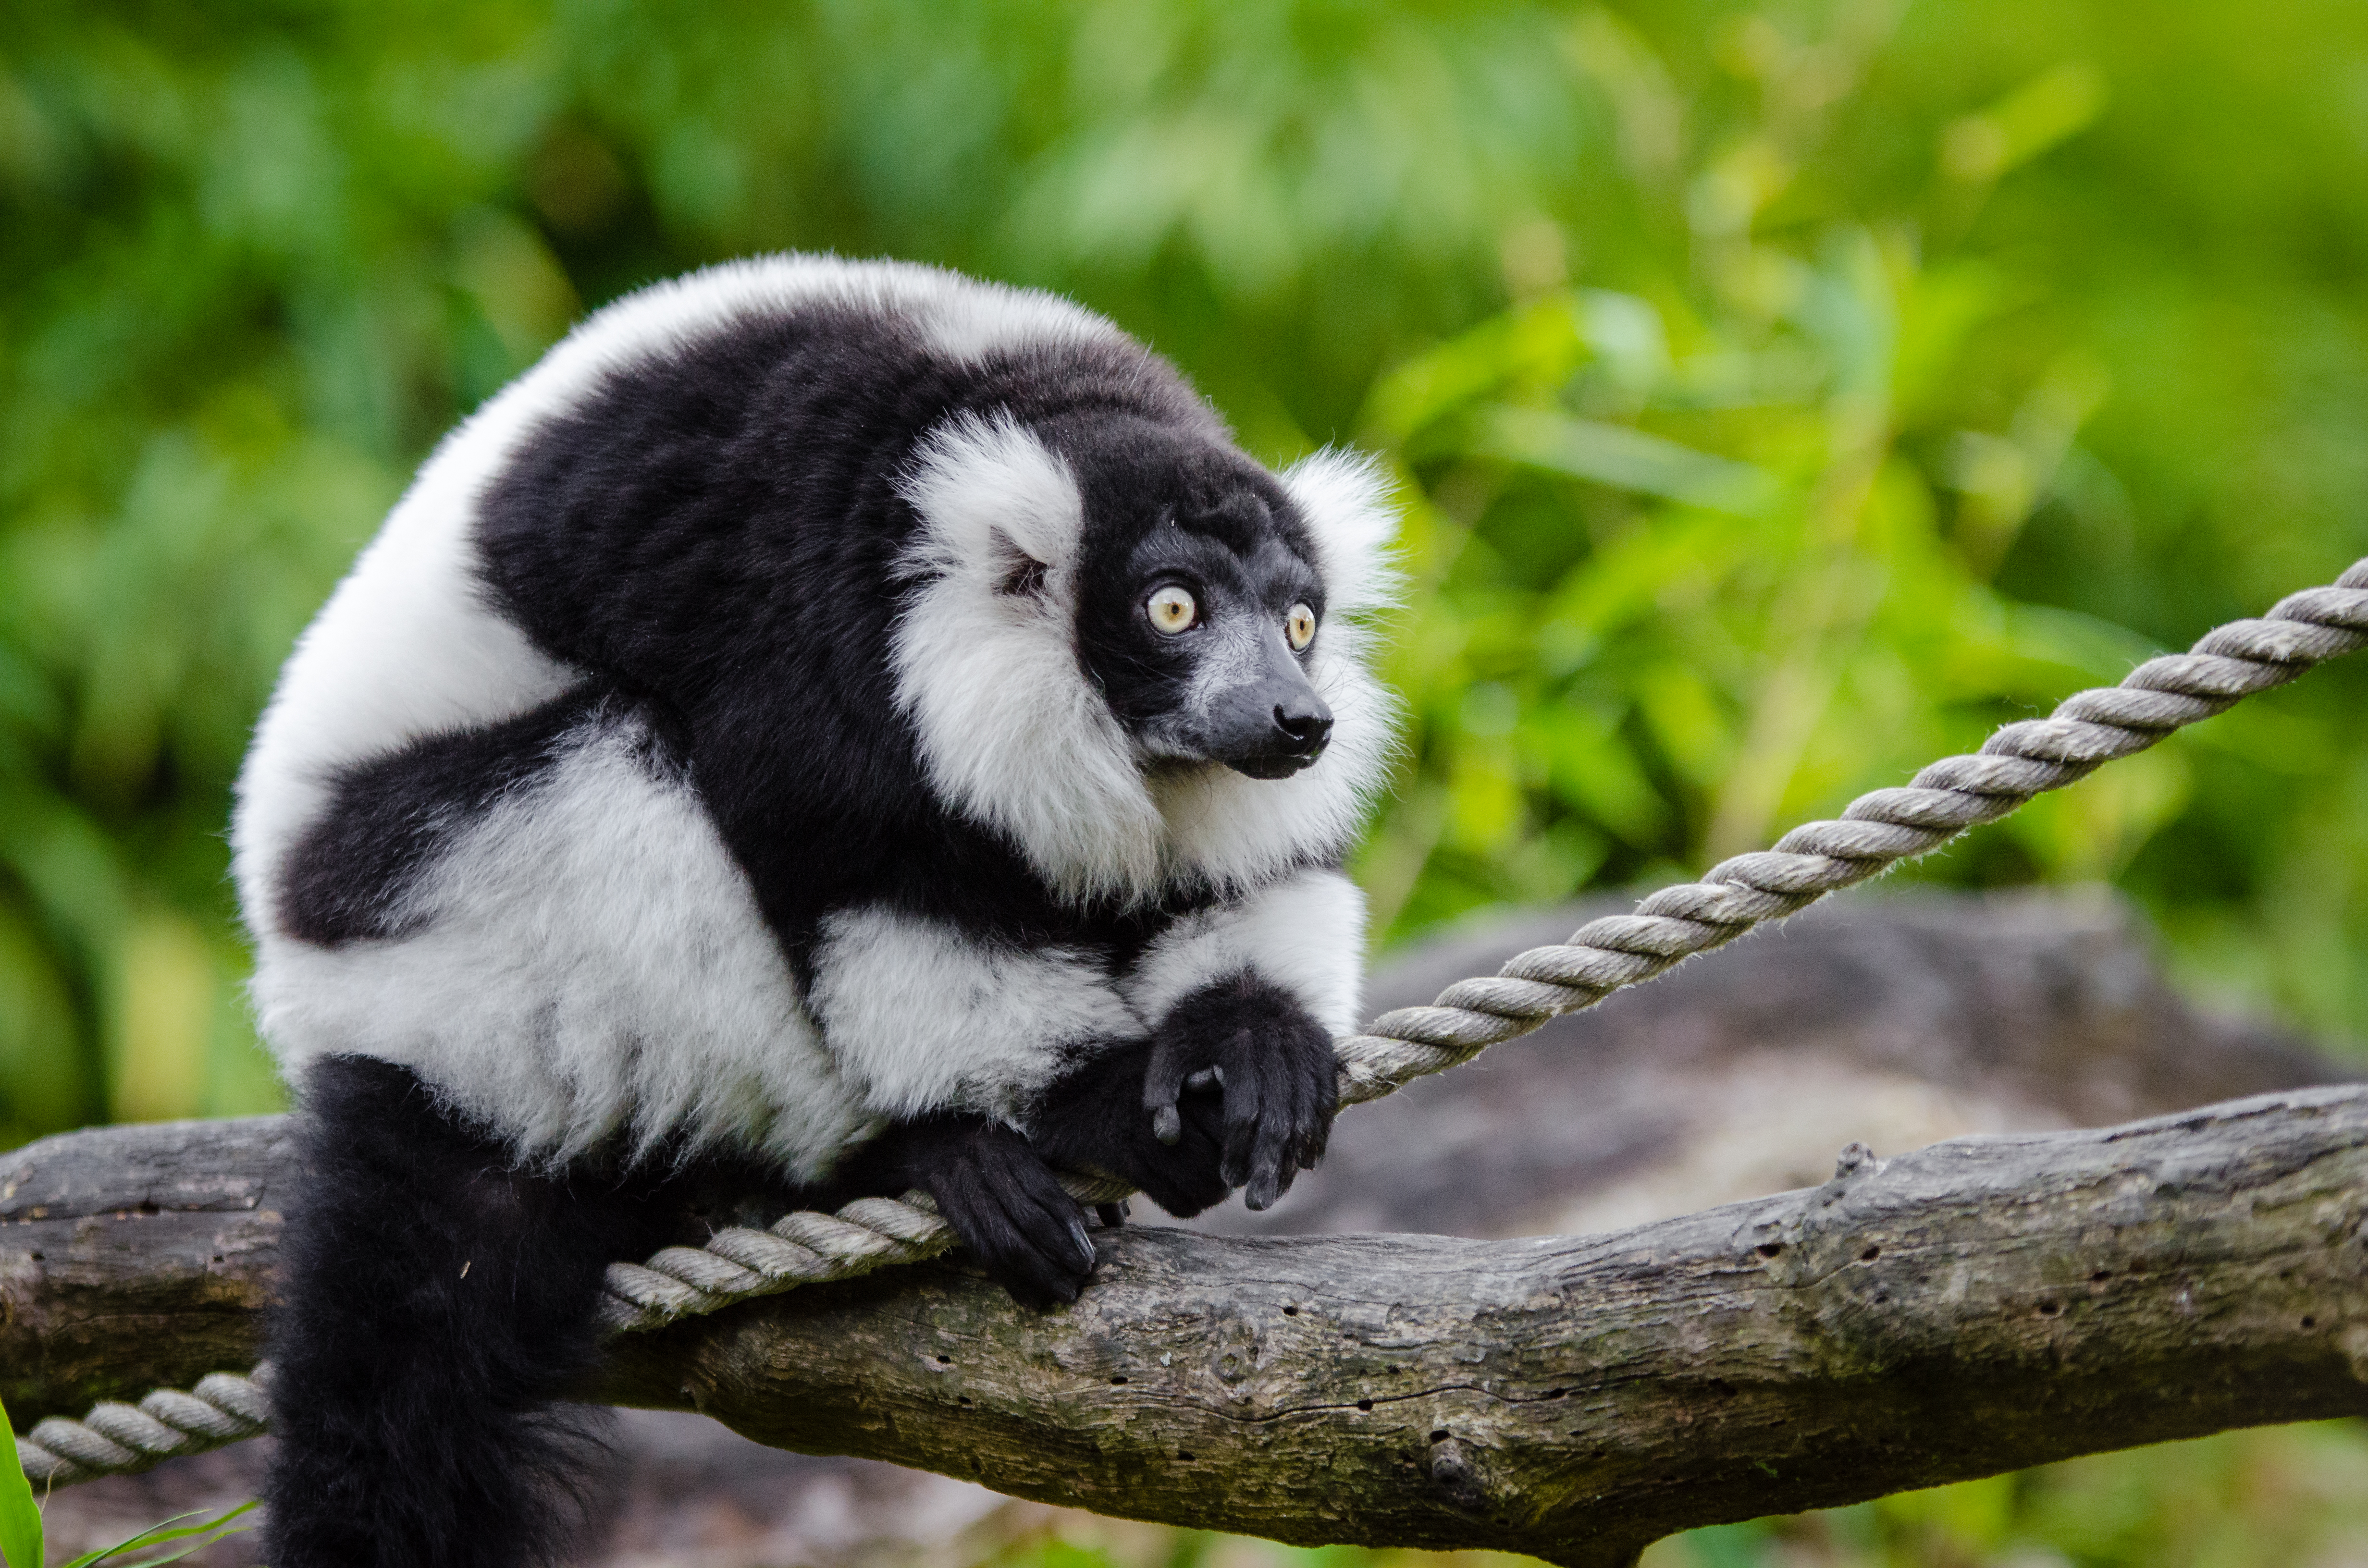
tree, branch, bokeh, white, feet, animal, cute, wildlife, zoo, fur, green, red, foot, mammal, nikon, black, lady, blurred, fauna, primate, world, leaves, outside, eyes, festival, et, background, eye, domain, gibbon, public, endangered, madagascar, vertebrate, noir, blanc, negro, blanco, germany, deutschland, schwarz, y, day, schwarzweis, tier, scream, fell, augen, adorable, bamboo, lemur, critically, niedlich, tierpark, bambus, madagaskar, iucn, list, ruffed, weiser, vari, lemuren, auge, fus, rufo, bianconero, wari, vareciapretoebranco, svartvit, var, screaming, schreien, schrei, fuse, macaque, gr n, new world monkey